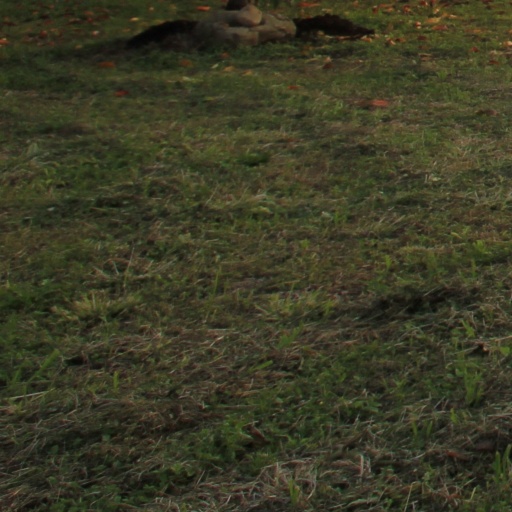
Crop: grape